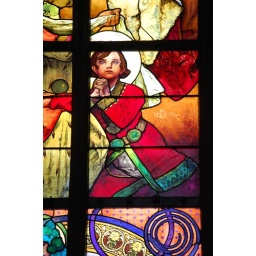
Mucha's stained glass window in the St. Vitus cathedral, Prague, Czech Republic